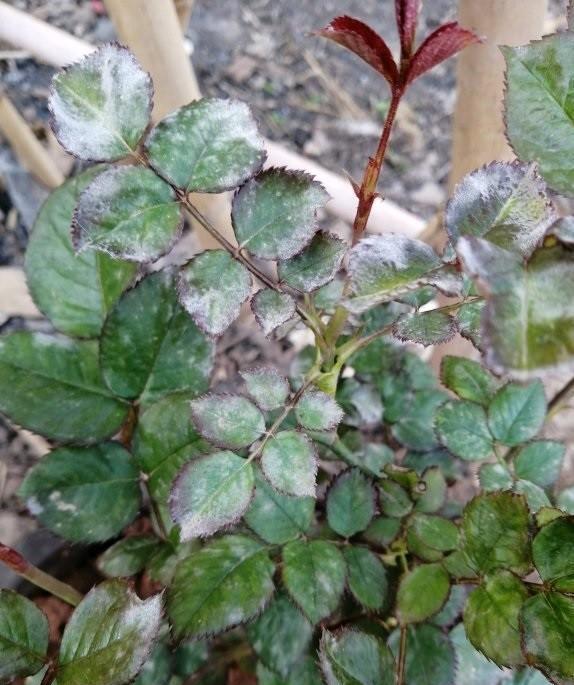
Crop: cherry
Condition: powdery_mildew